Almura

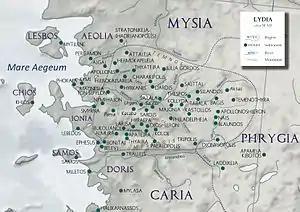
Lydia in about 50CE.

Almura or Almoura was a town of ancient Lydia, inhabited during Roman times.